Beecher Mausoleum

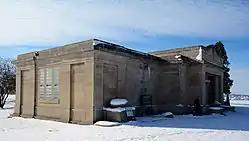

The Beecher Mausoleum is a community mausoleum located at the junction of Illinois Route 1 and Horner Lane in Washington Township, Will County, Illinois, southeast of the village of Beecher. The mausoleum was built in 1913–14, making it an early example of a community mausoleum. The first community mausoleum in the United States was built in 1907, and changing burial traditions and successful marketing made them a popular method of burial through the 1930s. These mausoleums were most common in large cities, and the Beecher Mausoleum is a rare early example of a community mausoleum in a small, rural village. Architect Cecil E. Bryan, who designed many community mausoleums for the National Mausoleum Company, designed the mausoleum in the Neoclassical style.